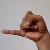
The image shows a hand gesture representing the letter 'J' in Indian Sign Language.